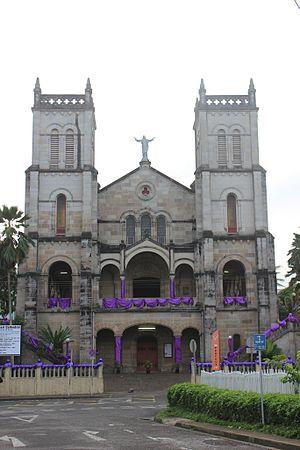
La cathédrale du Sacré-Cœur est située à Suva, capitale des Fidji. Dominant le centre de la ville, elle constitue l'un des plus hauts monuments de Suva. Il s'agit du siège de l'archidiocèse de Suva.